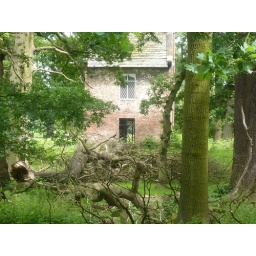
building in trees